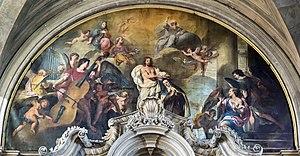
Gregorio Lazzarini est un peintre vénitien baroque éclectique, décorateur et perspectiviste, le frère du peintre prolifique Elisabetta Lazzarini.
L'église Santa Maria di Nazareth, ou église des Déchaussés est une église catholique de Venise, en Italie.